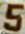
Number: 5